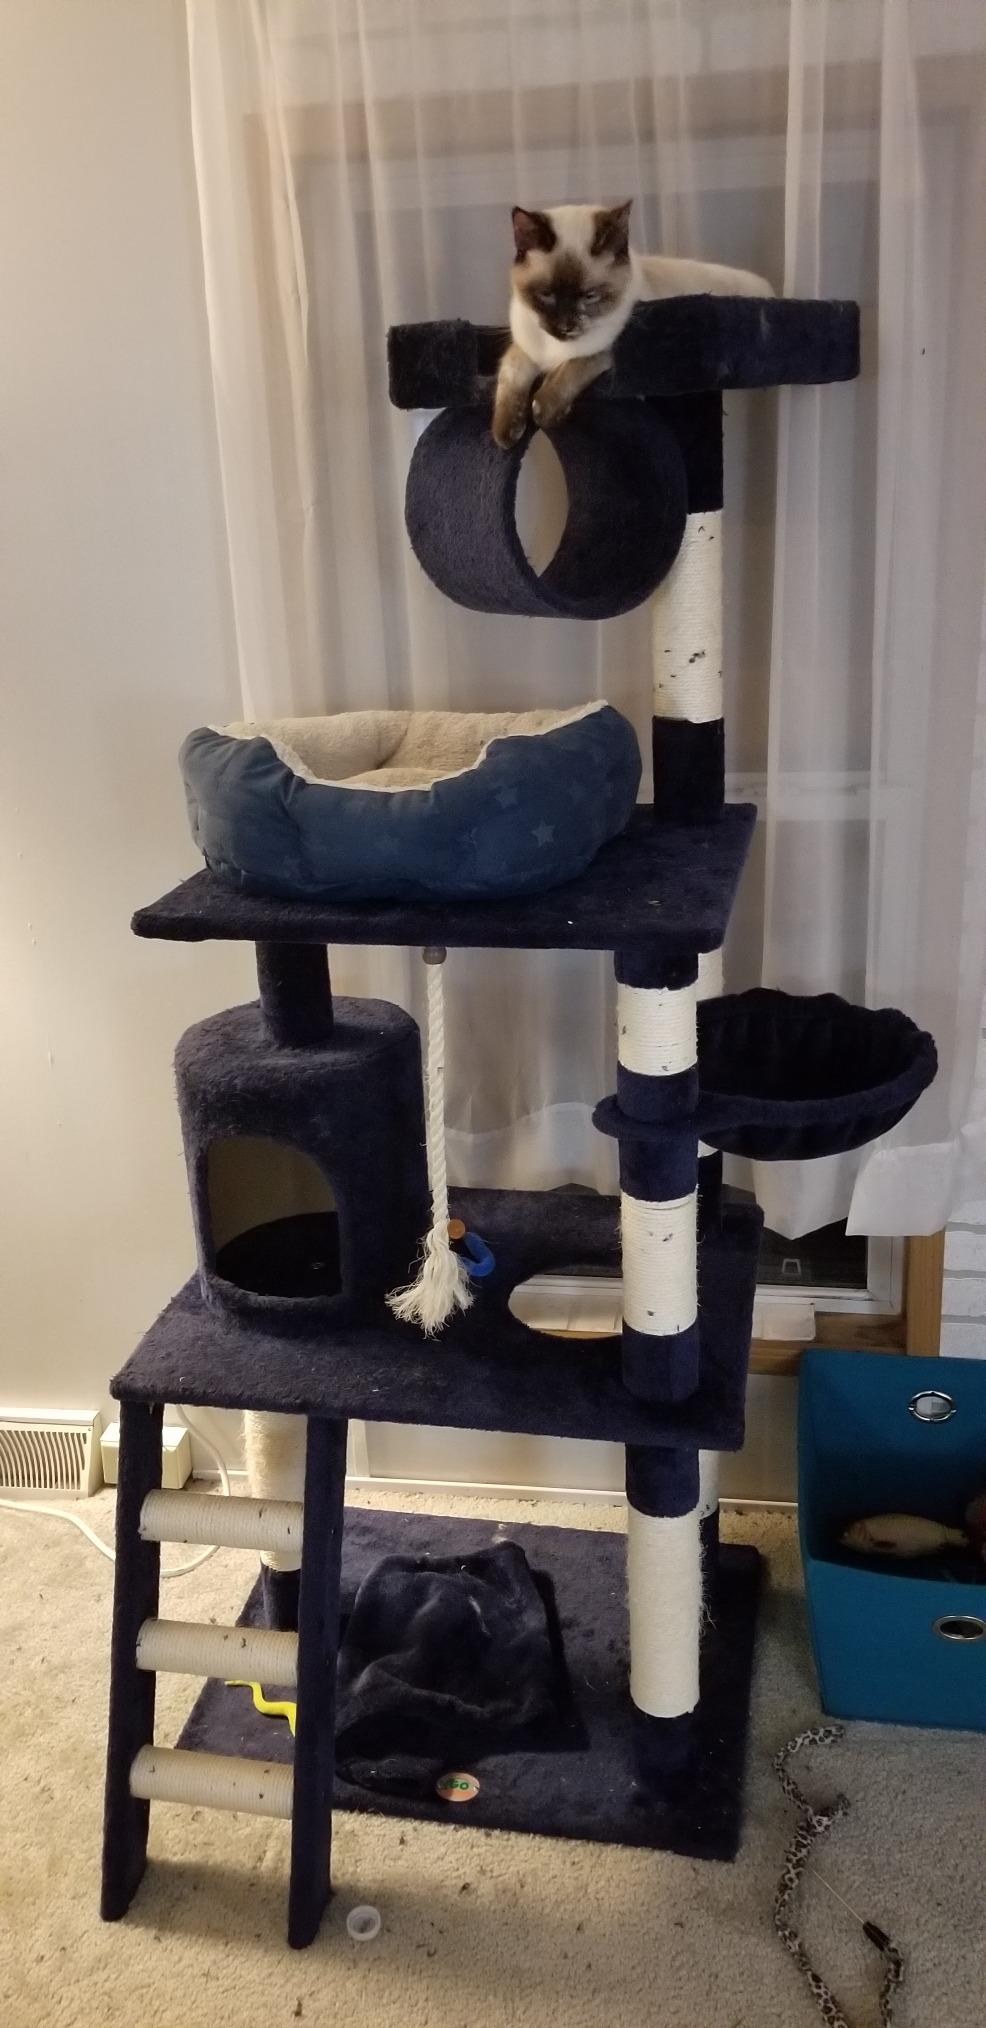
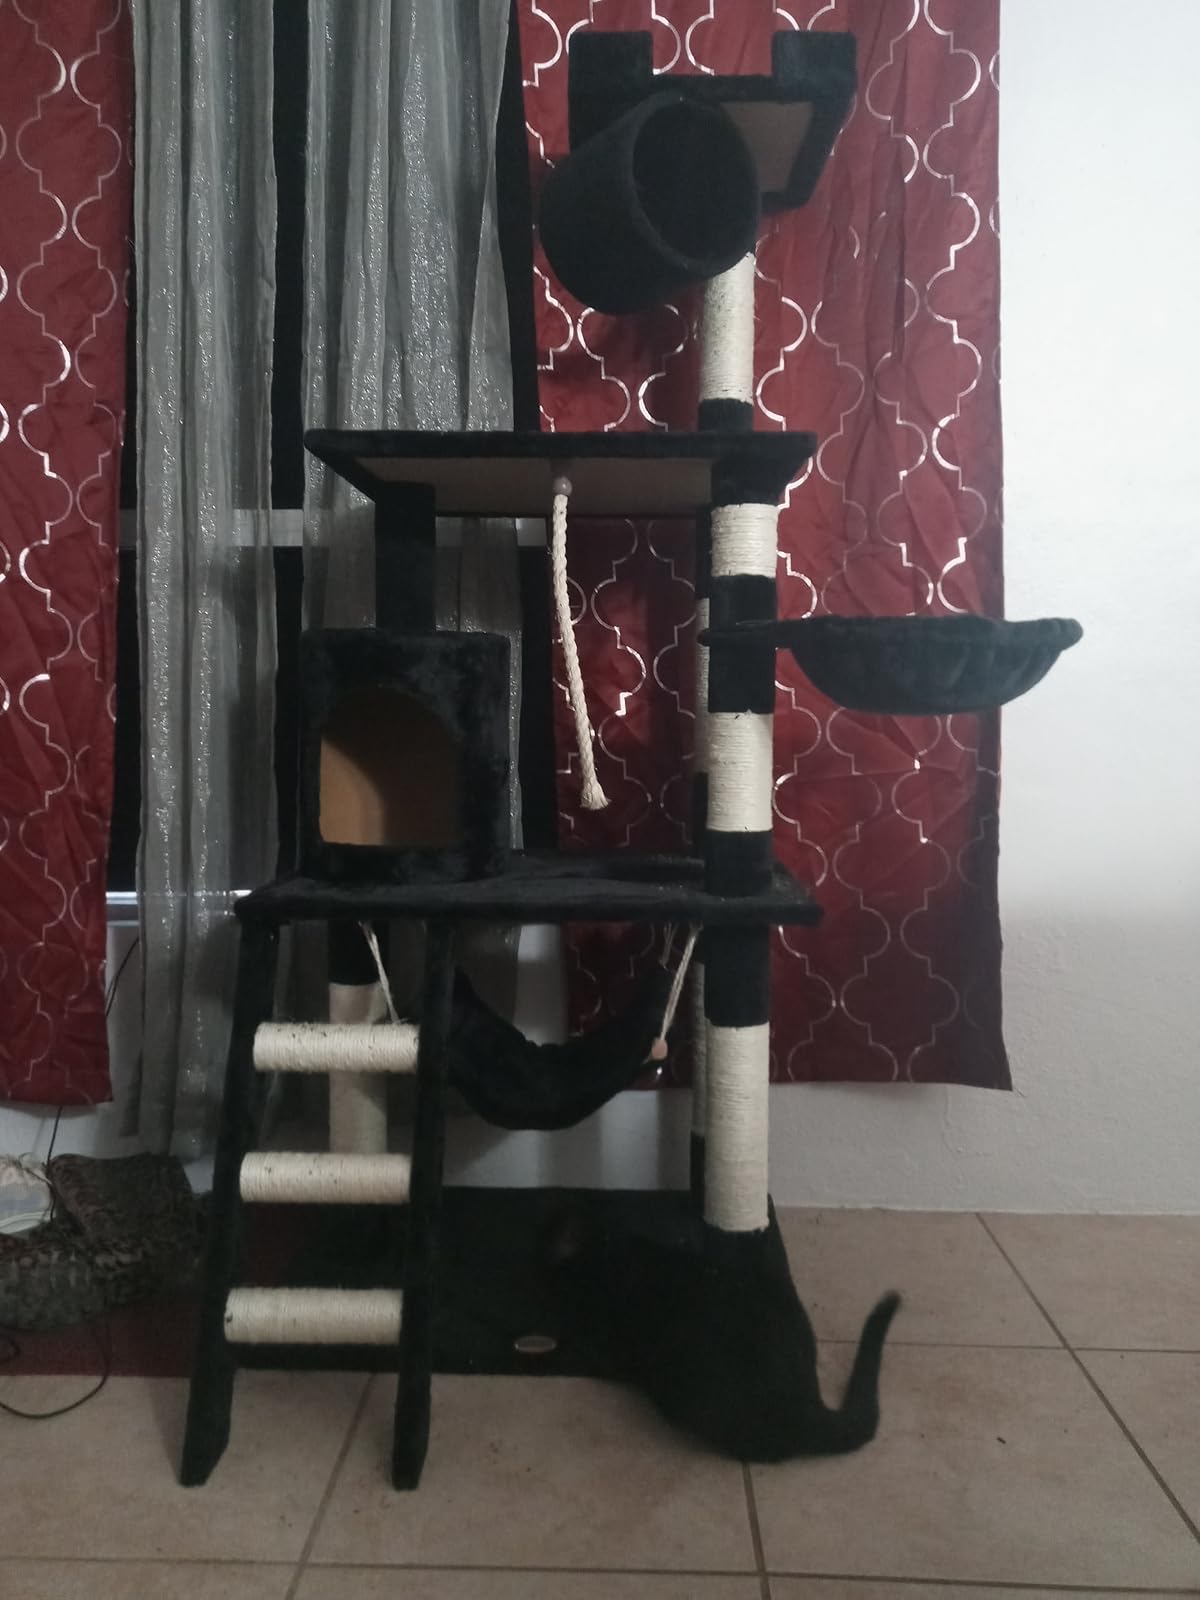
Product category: items_cat tree
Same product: no